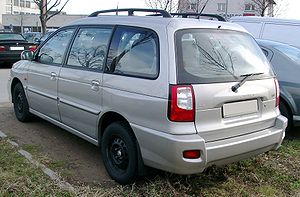
Kia Joice
Bagfra
Kia Joice var en MPV fremstillet af Kia Motors mellem august 1999 og marts 2003. På nogle asiatiske markeder blev modellen solgt som Kia Carstar.